Metline

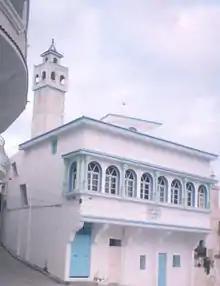
Grand Mosque of Metline

The population of Metline is Arab. Turkish loan words, such as that for violet ("mor" ou "mour") and barracks ("kichla") have entered the language; Greek loan words are also used, such as "skala", meaning old port. Typical dishes include a traditional macaroni. The town, built on a steep slope, is known for its "cubic, terraced dwellings and arcaded streets in the Andalusian style", as is the nearby village of El Alia. The most prominent landmark is the Great Mosque of Metline, with its square minaret.